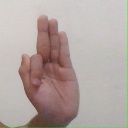
अक्षर: फ